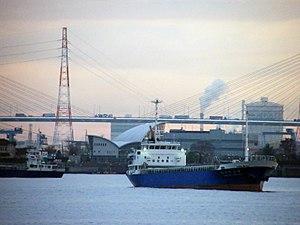
Le port de Nagoya est situé à Nagoya au Japon. Il possède un trafic annuel de 165 millions de tonnes de marchandises